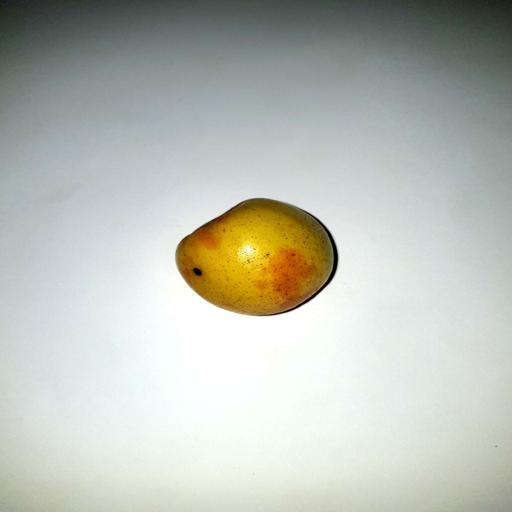
Label: bruised